Benjamin F. Billingsley House

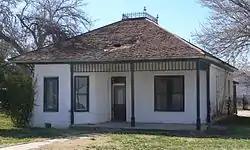

The Benjamin F. Billingsley House, at 202 Main St. in Duncan, Arizona, was built around 1900. It has modest elements of Queen Anne style. It was listed on the National Register of Historic Places in 1983.